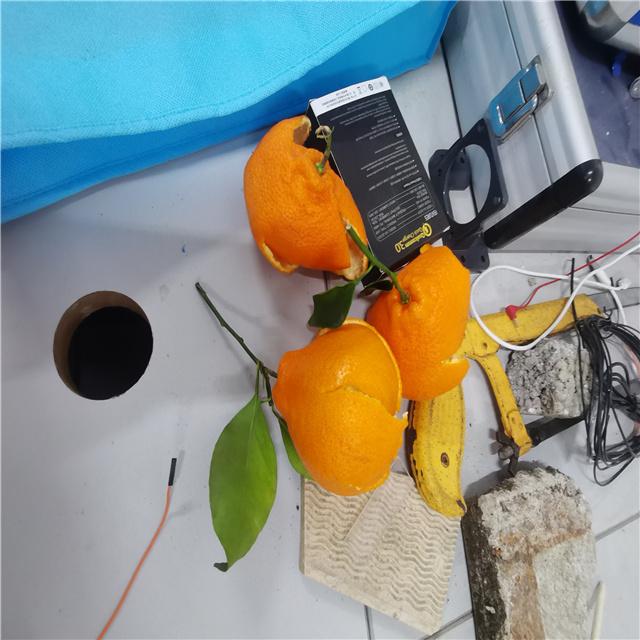
Label: peels